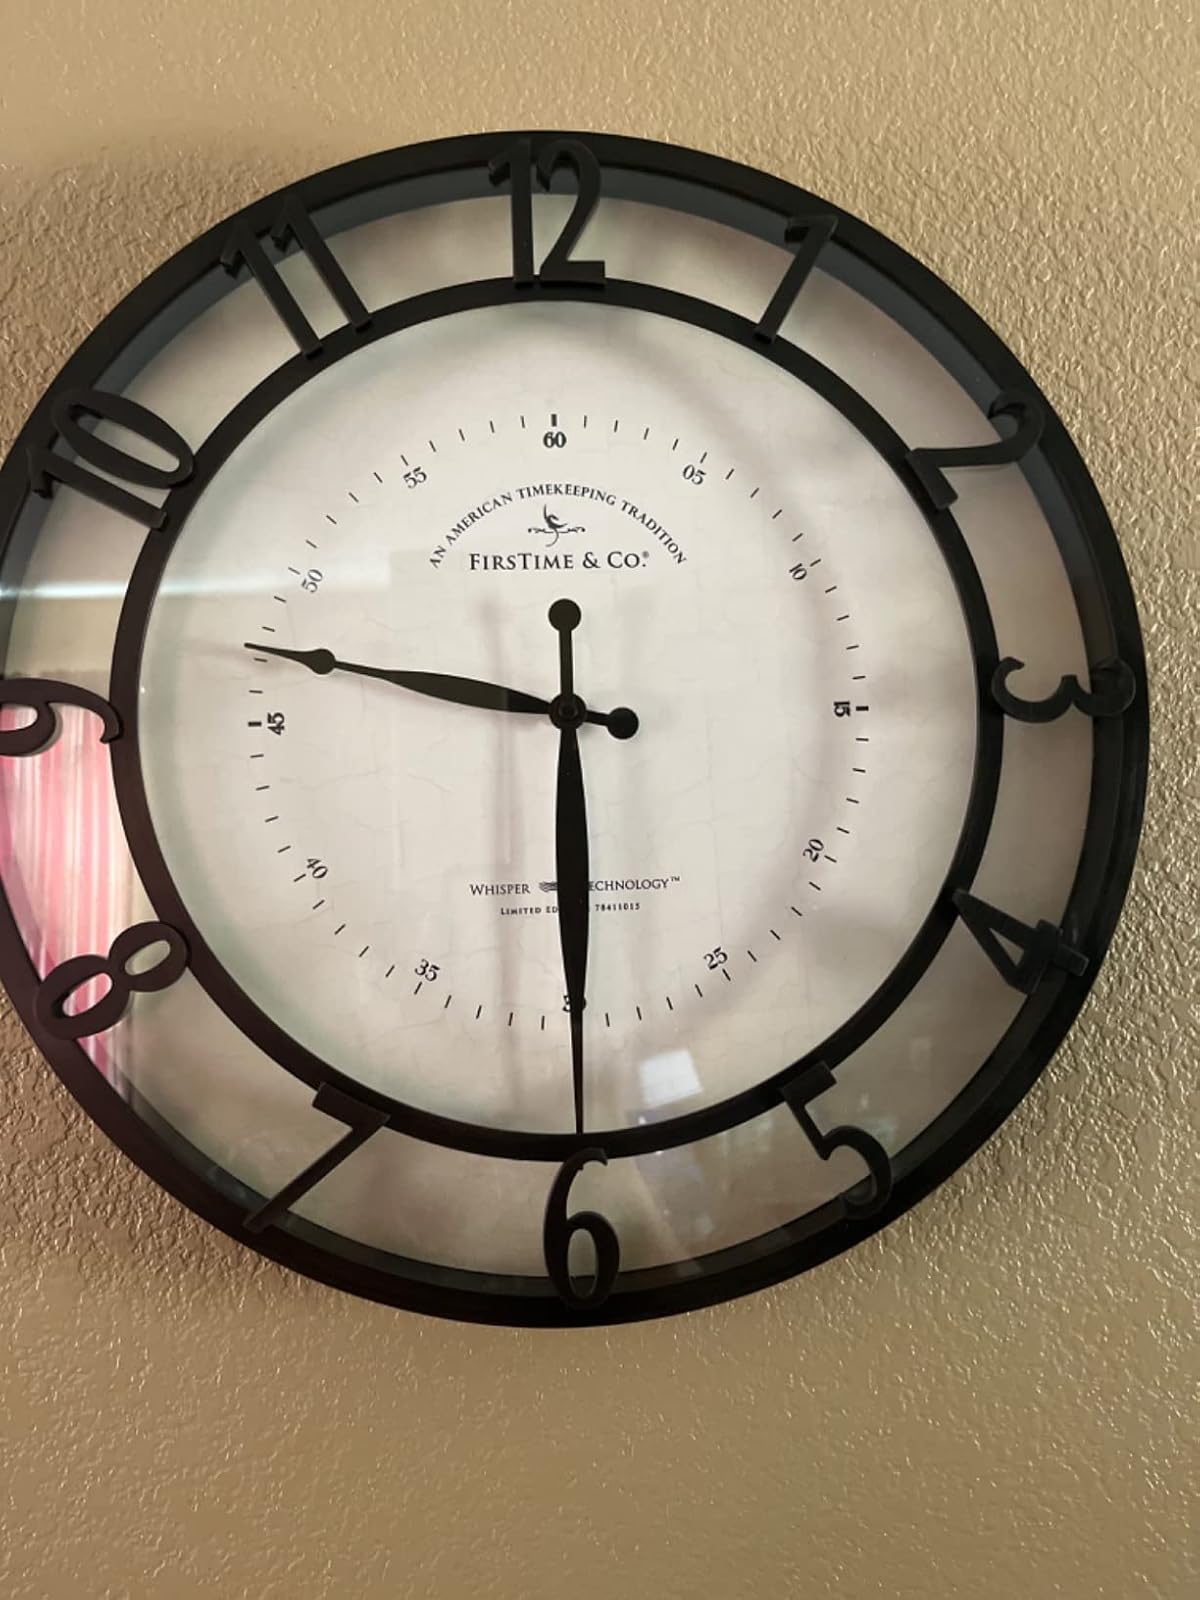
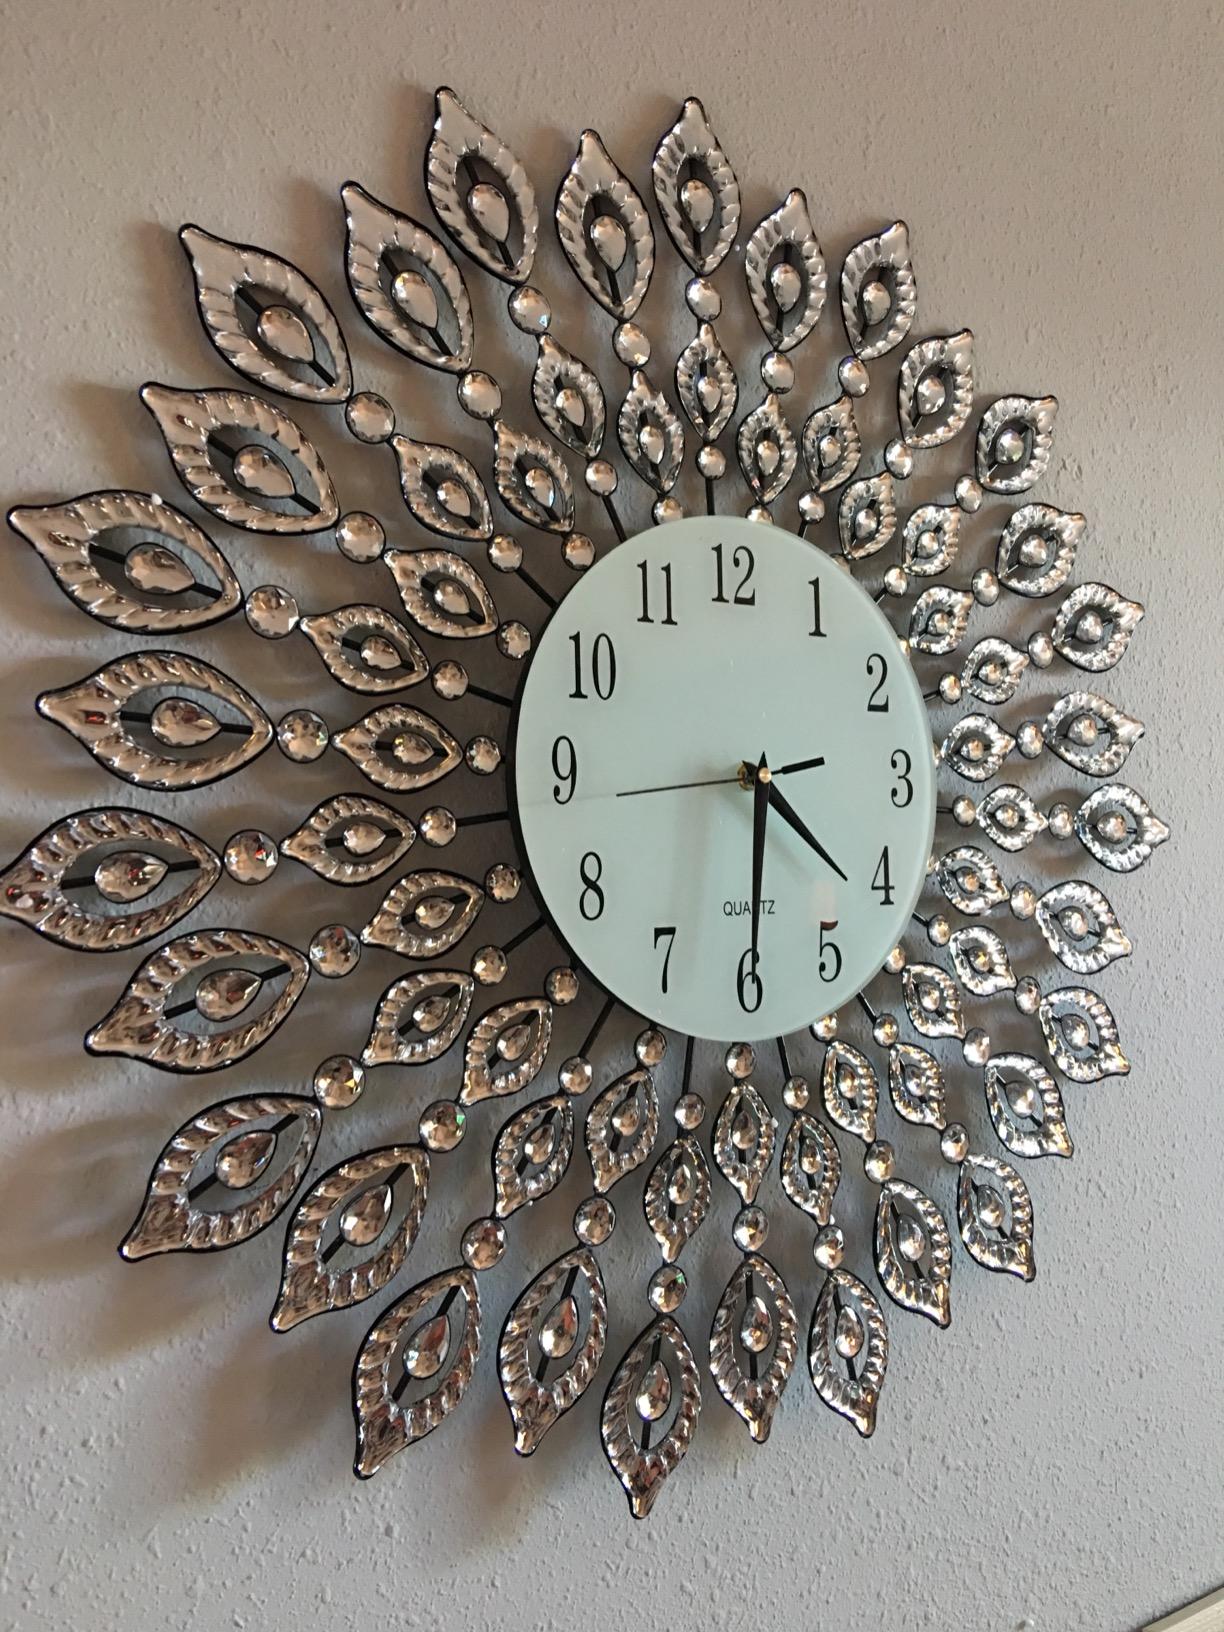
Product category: clock
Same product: no